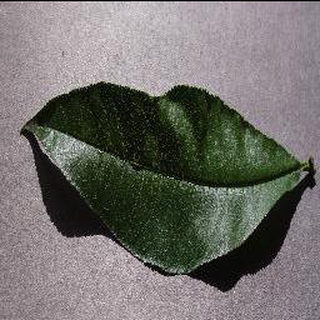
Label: healthy_peach